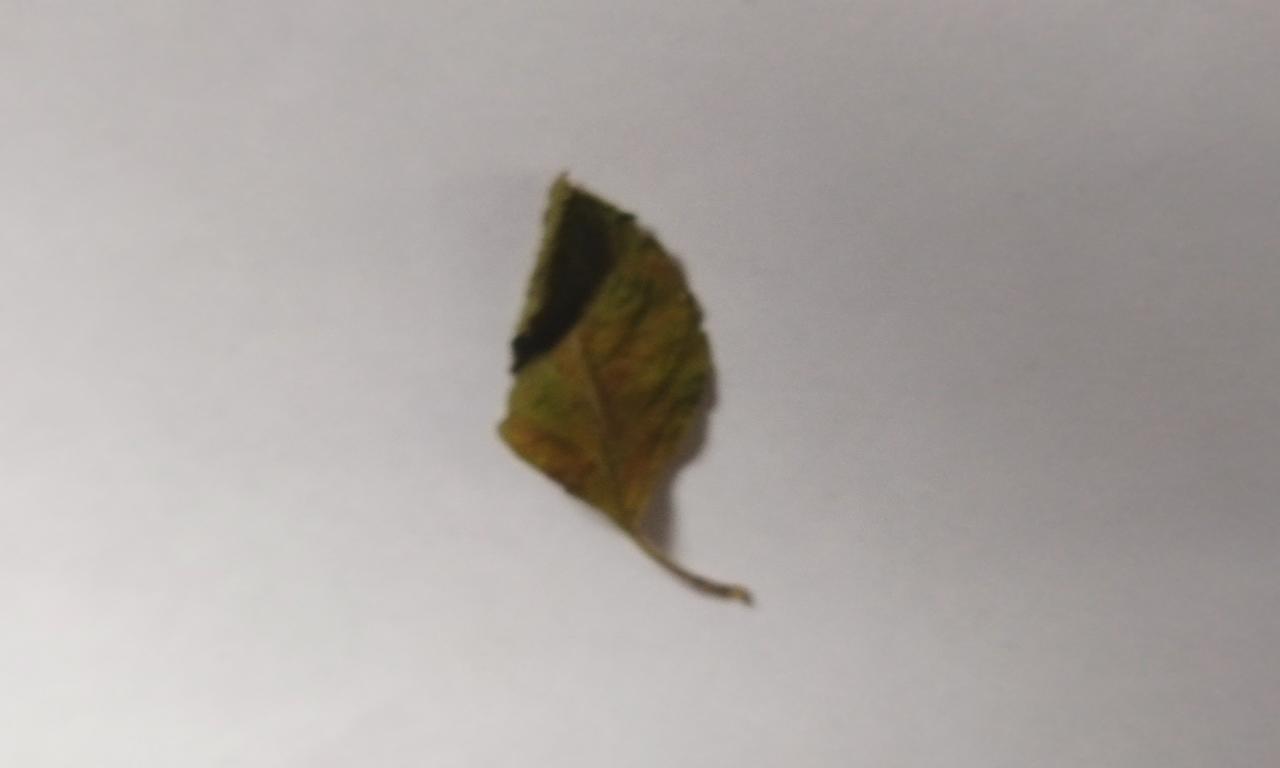
Label: Dried